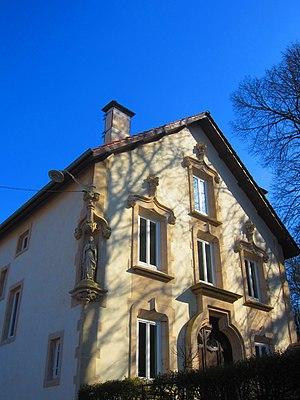
Nancy Saint-mansuy le presbytère
L'église Saint-Mansuy est une église de style néogothique bâtie à Nancy au XIXᵉ siècle, et dédiée à saint Mansuy.